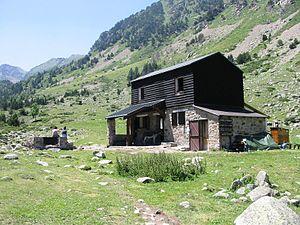
Refuge du Ras de la Carança, Fontpédrouse, Pyrénées-Orientales, France
La Carança est une rivière de montagne des Pyrénées, dans le département français des Pyrénées-Orientales. Affluent droite du fleuve Têt, elle s'écoule du sud vers le nord sur quinze kilomètres pour 1 700 m de dénivelé. Après avoir recueilli l'eau de plusieurs cirques glaciaires, la Carança voit sa vallée se rétrécir jusqu'à devenir un canyon appelé gorges de la Carança.